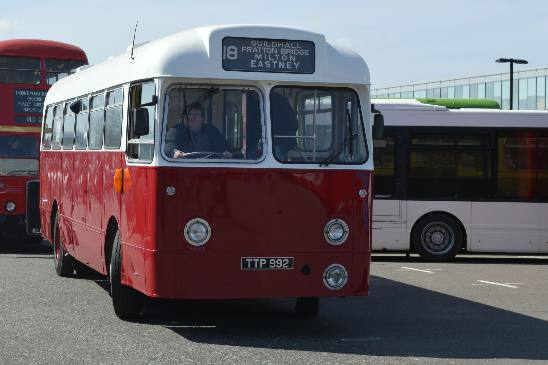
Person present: No